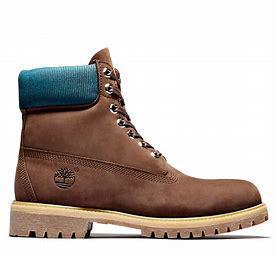
Brand: Timberland
Model: 6 Inch